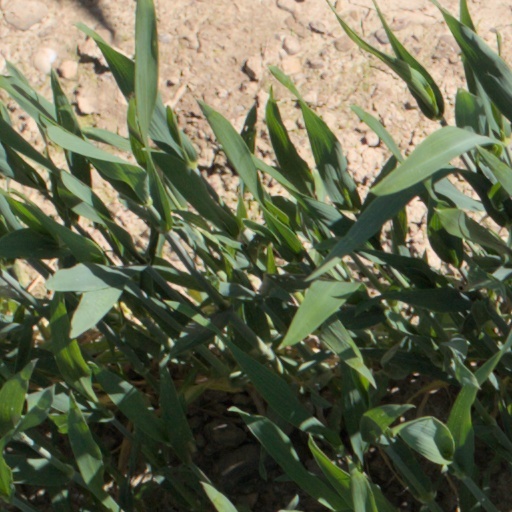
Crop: wheat